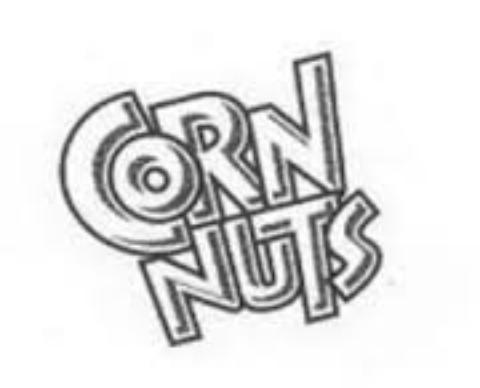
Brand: cornnuts
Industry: Food